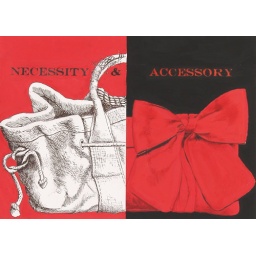
The book cover I created for the &amp;quot;Necessity &amp;amp; Accessory&amp;quot; project. Done in gouache paint and fine-line black ink.